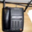
Label: telephone